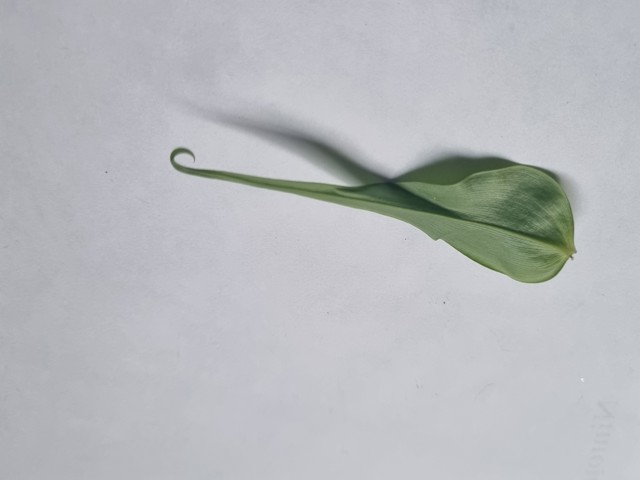
Plant: agnishika